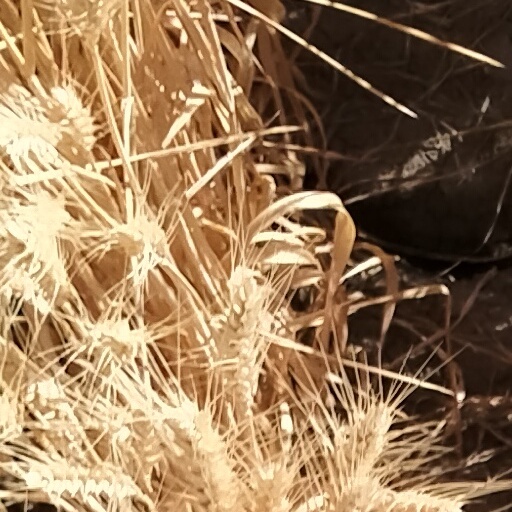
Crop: wheat